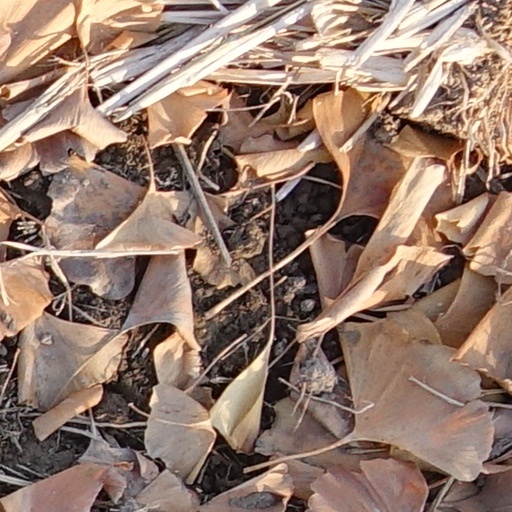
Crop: wheat